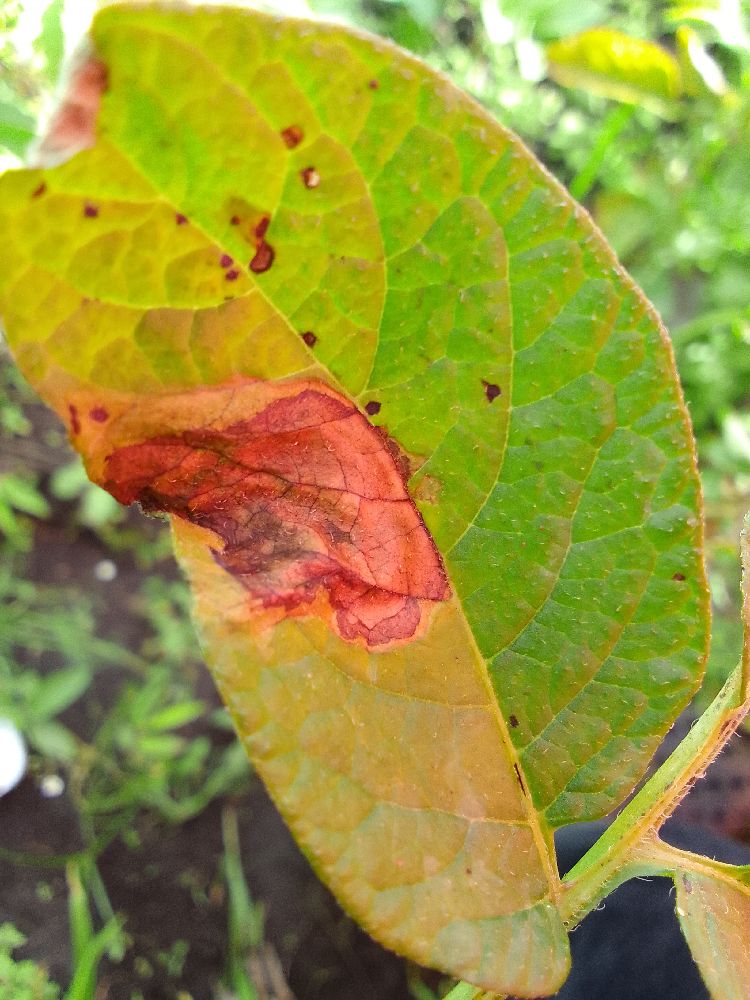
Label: Late blight